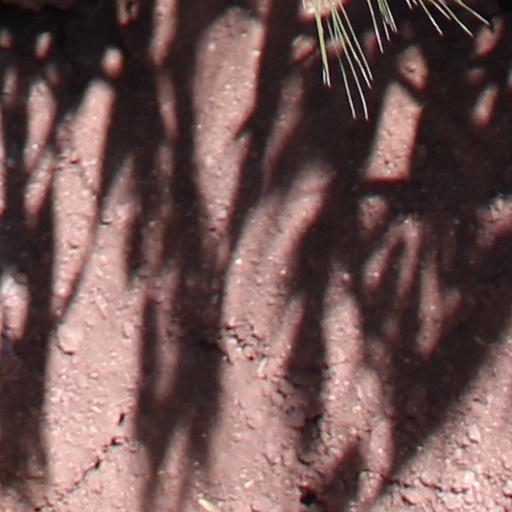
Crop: wheat